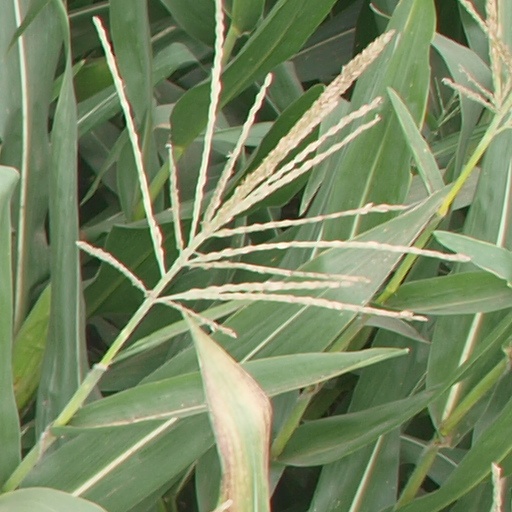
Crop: maize; corn